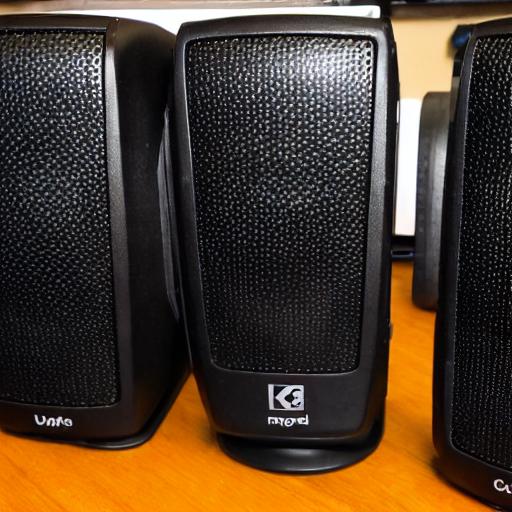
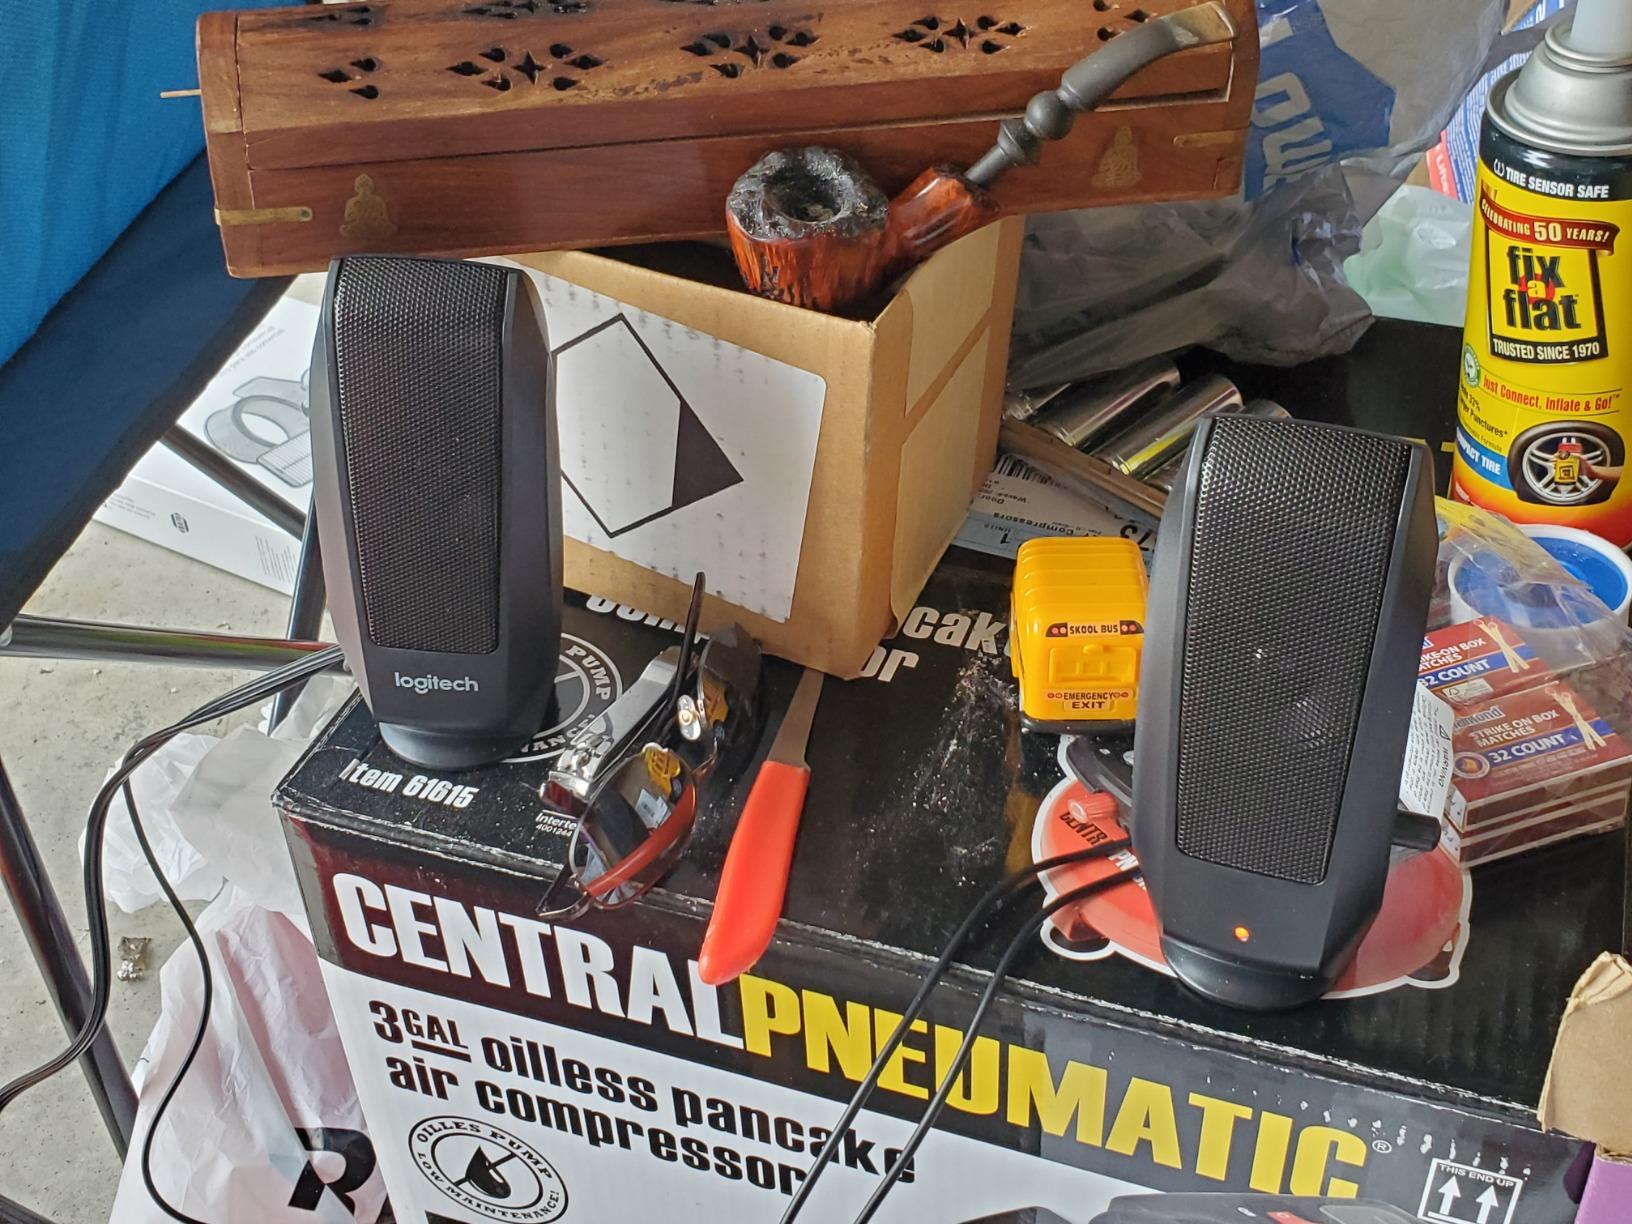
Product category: speaker
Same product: no